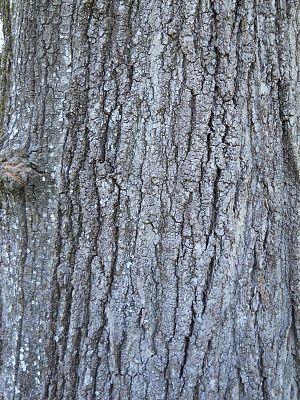
Quercus falcata, aussi appelé chêne rouge falciforme, est une espèce d'arbres du sous-genre Quercus et de la section Lobatae.